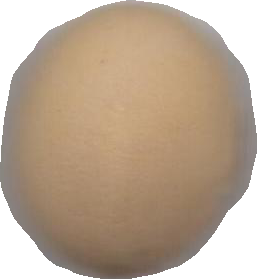
Variety: Dega